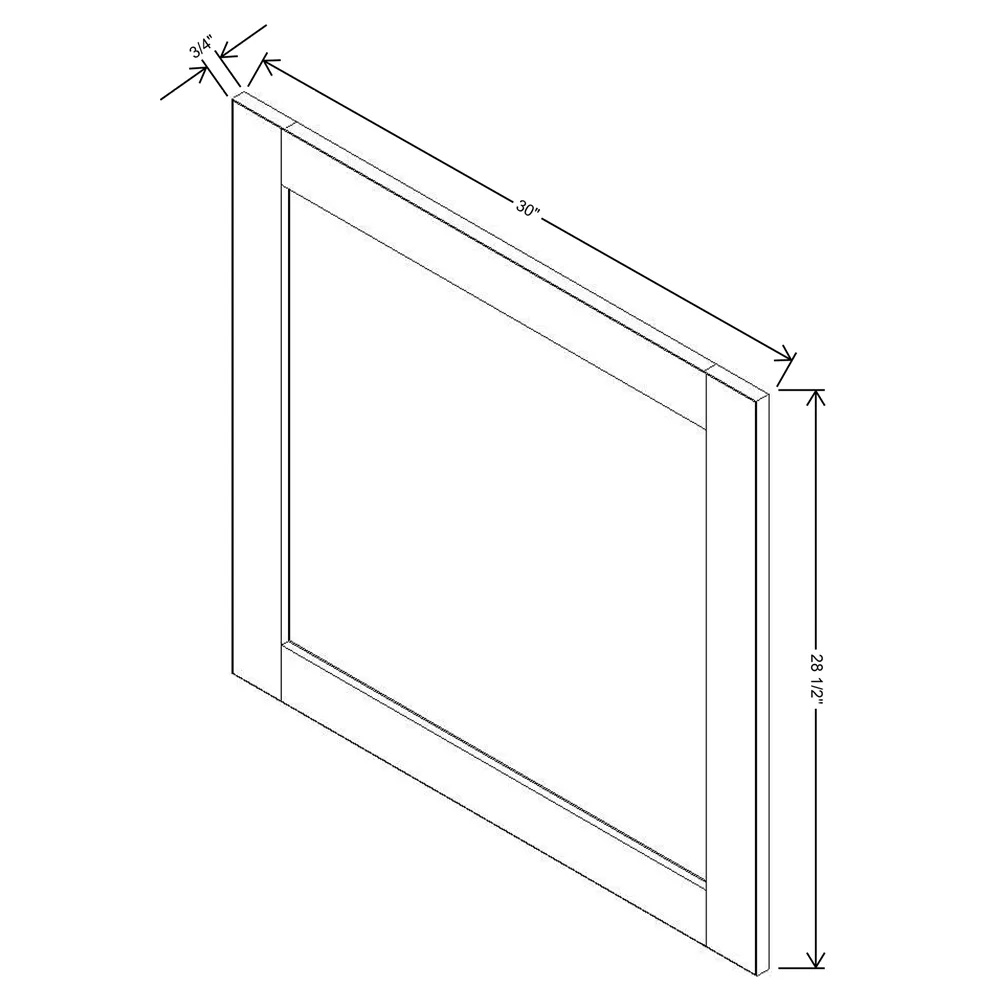
J&K Castle Grey S5 Vanity Drawer Front A 30" W x 28 1/2" H
Our contemporary cabinetry creates its own reflection of the times. The clean, sleek look will add a modern feel to your home decor. The smooth and streamlined ornamentation is minimal, geometric and well defined.
Brand: J&K
Category: Furniture > Cabinets & Storage > Vanities > Bathroom Vanities > Vanity Bases